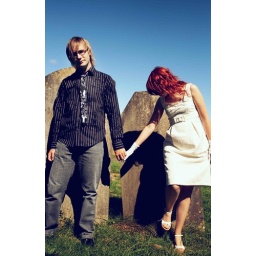
grass in my shoe